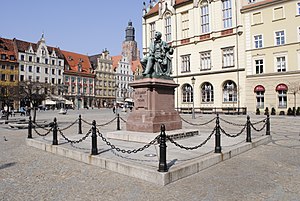
Wrocław / Sport
Monument til den polske forfatter Aleksander Fredro i den gamle bydel
Wrocław er Polens fjerde største by med 638.586 indbyggere og regionalhovedstad for Nedre Schlesien i det sydvestlige hjørne af Polen.